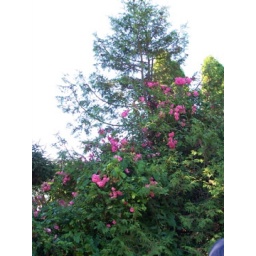
roses in cedar tree